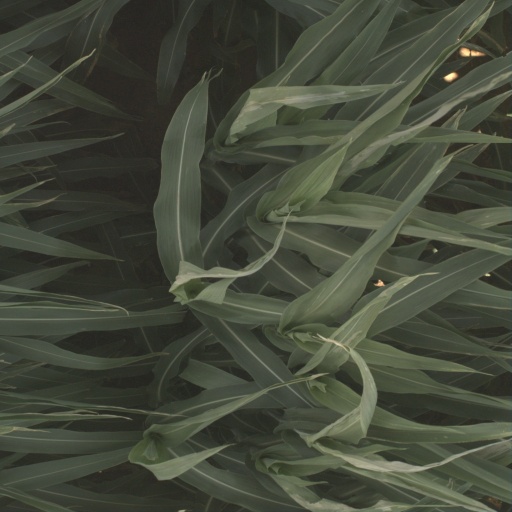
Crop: sorghum